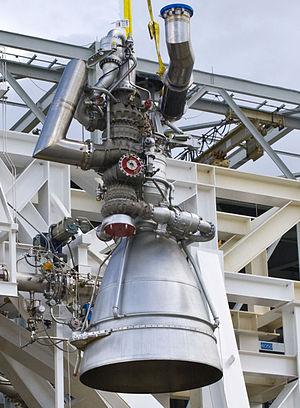
Antares est un lanceur américain capable de placer environ 7 tonnes en orbite basse développé par la société Orbital Sciences Corporation. Cette fusée est conçue pour lancer le cargo spatial Cygnus qui est chargé d'assurer une partie du ravitaillement de la Station spatiale internationale en pièces de rechange et consommables. La société a développé ce lanceur et le vaisseau cargo Cygnus après avoir été sélectionnée par la NASA dans le cadre de son programme Programme COTS dont l'objectif est de confier à des opérateurs privés une partie des tâches assurées par la Navette spatiale américaine jusqu'à son retrait en 2012.